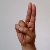
The image shows a hand gesture representing the letter 'U' in Indian Sign Language.